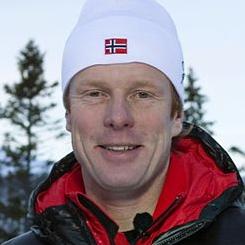
Age: 43